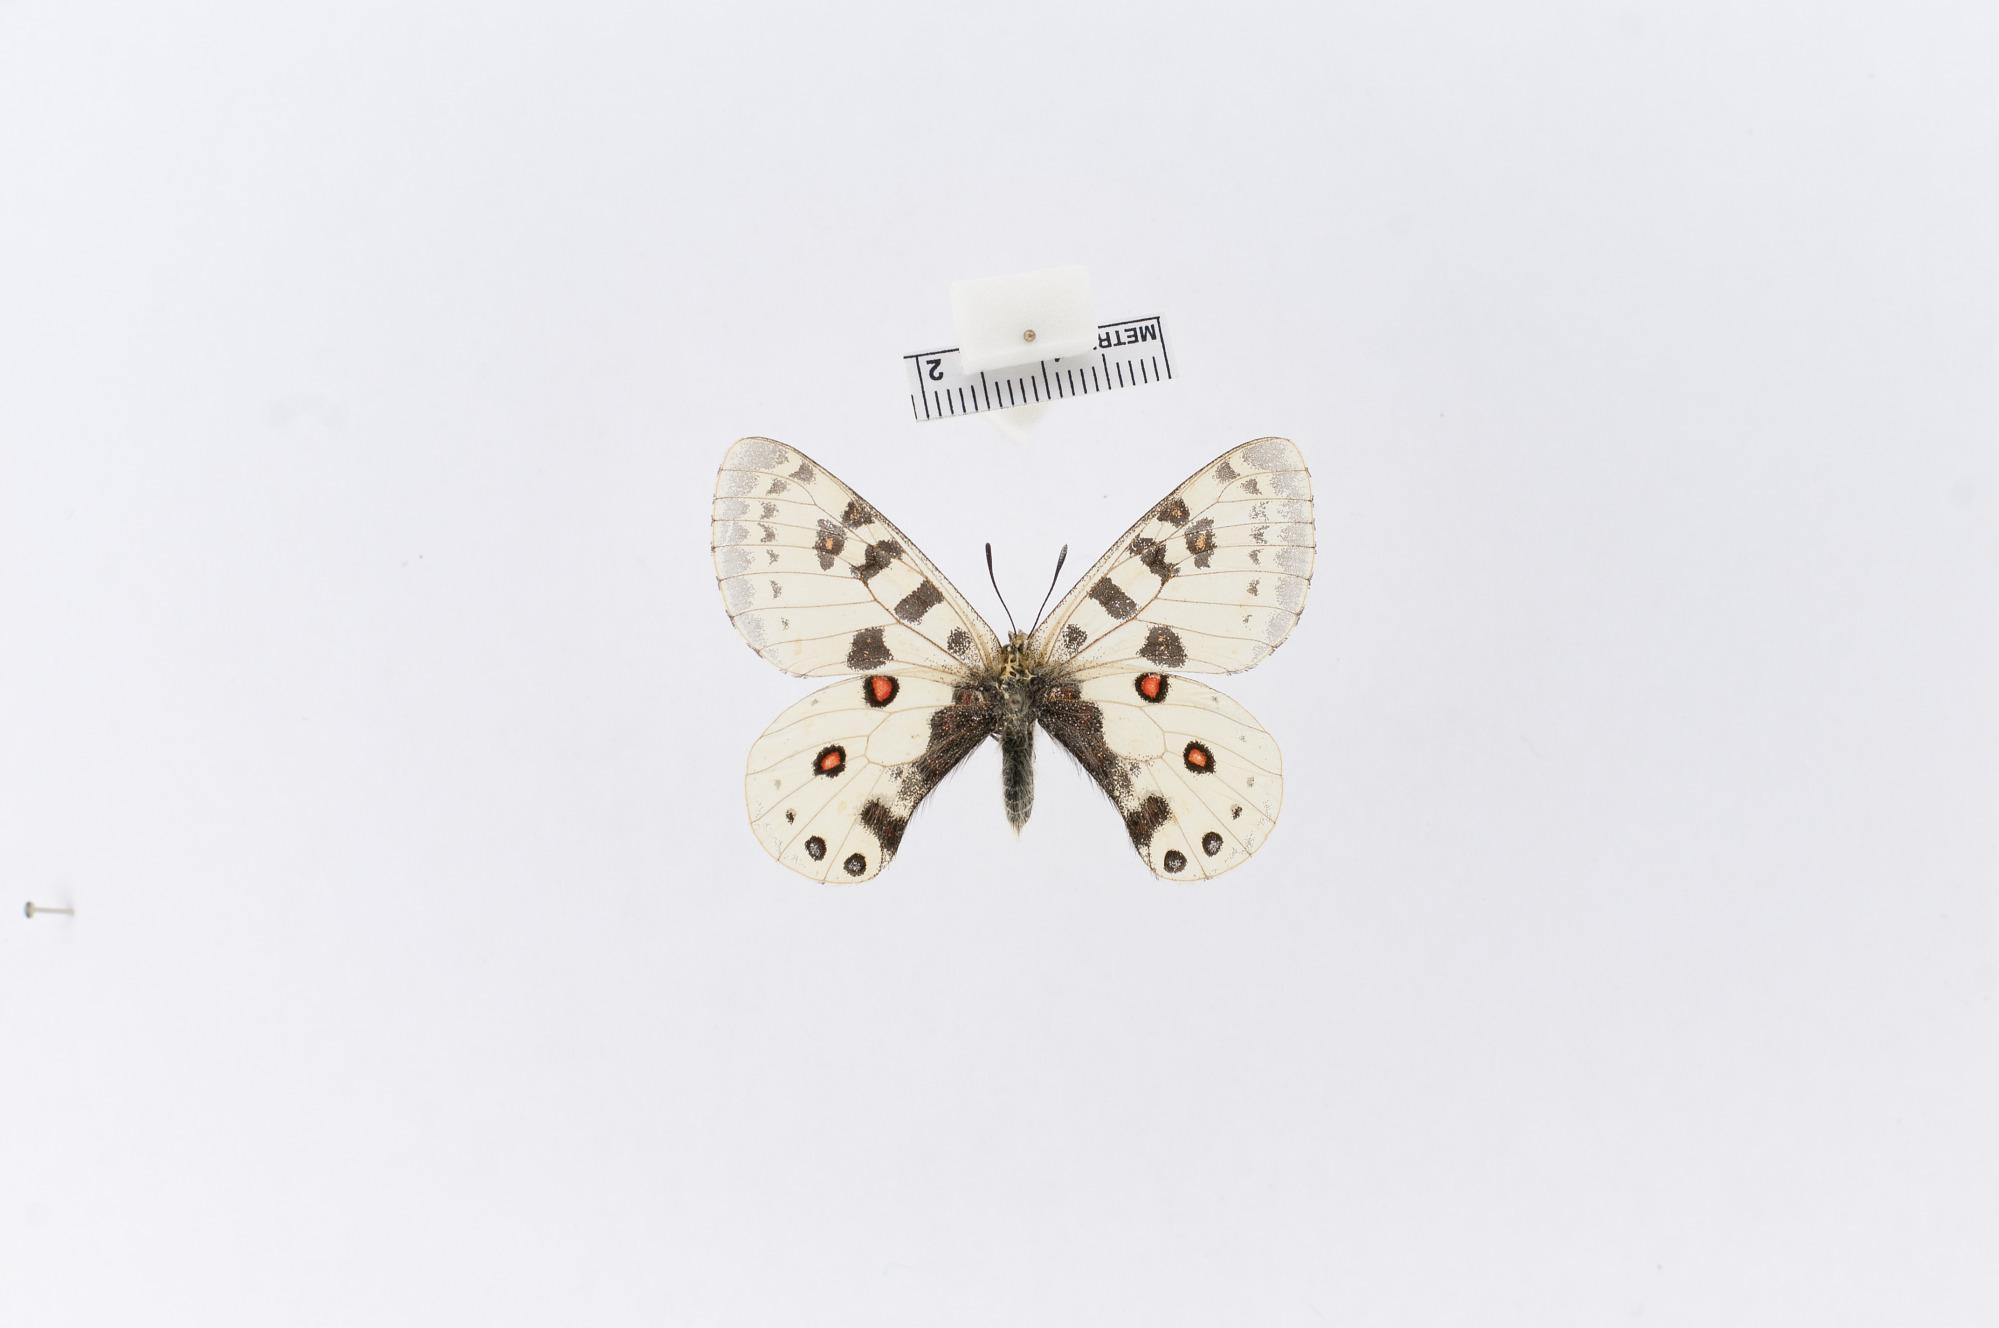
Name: Parnassius orleans bourboni
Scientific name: Parnassius orleans bourboni Bang-Haas, 1928
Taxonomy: Animalia, Arthropoda, Insecta, Lepidoptera, Papilionidae, Parnassiinae
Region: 3001
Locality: Richthofen-mont. sept., Nashi Pass, Gansu, China
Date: July